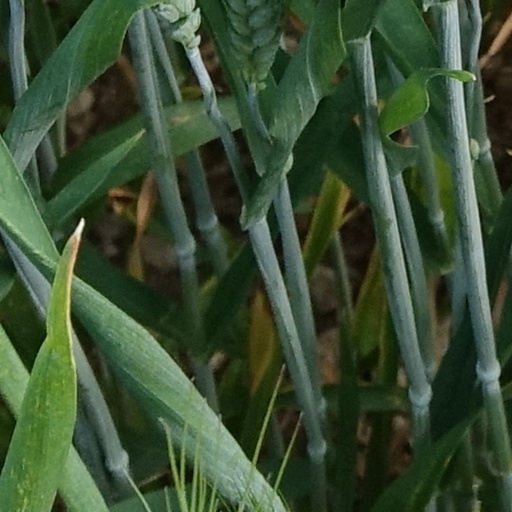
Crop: wheat